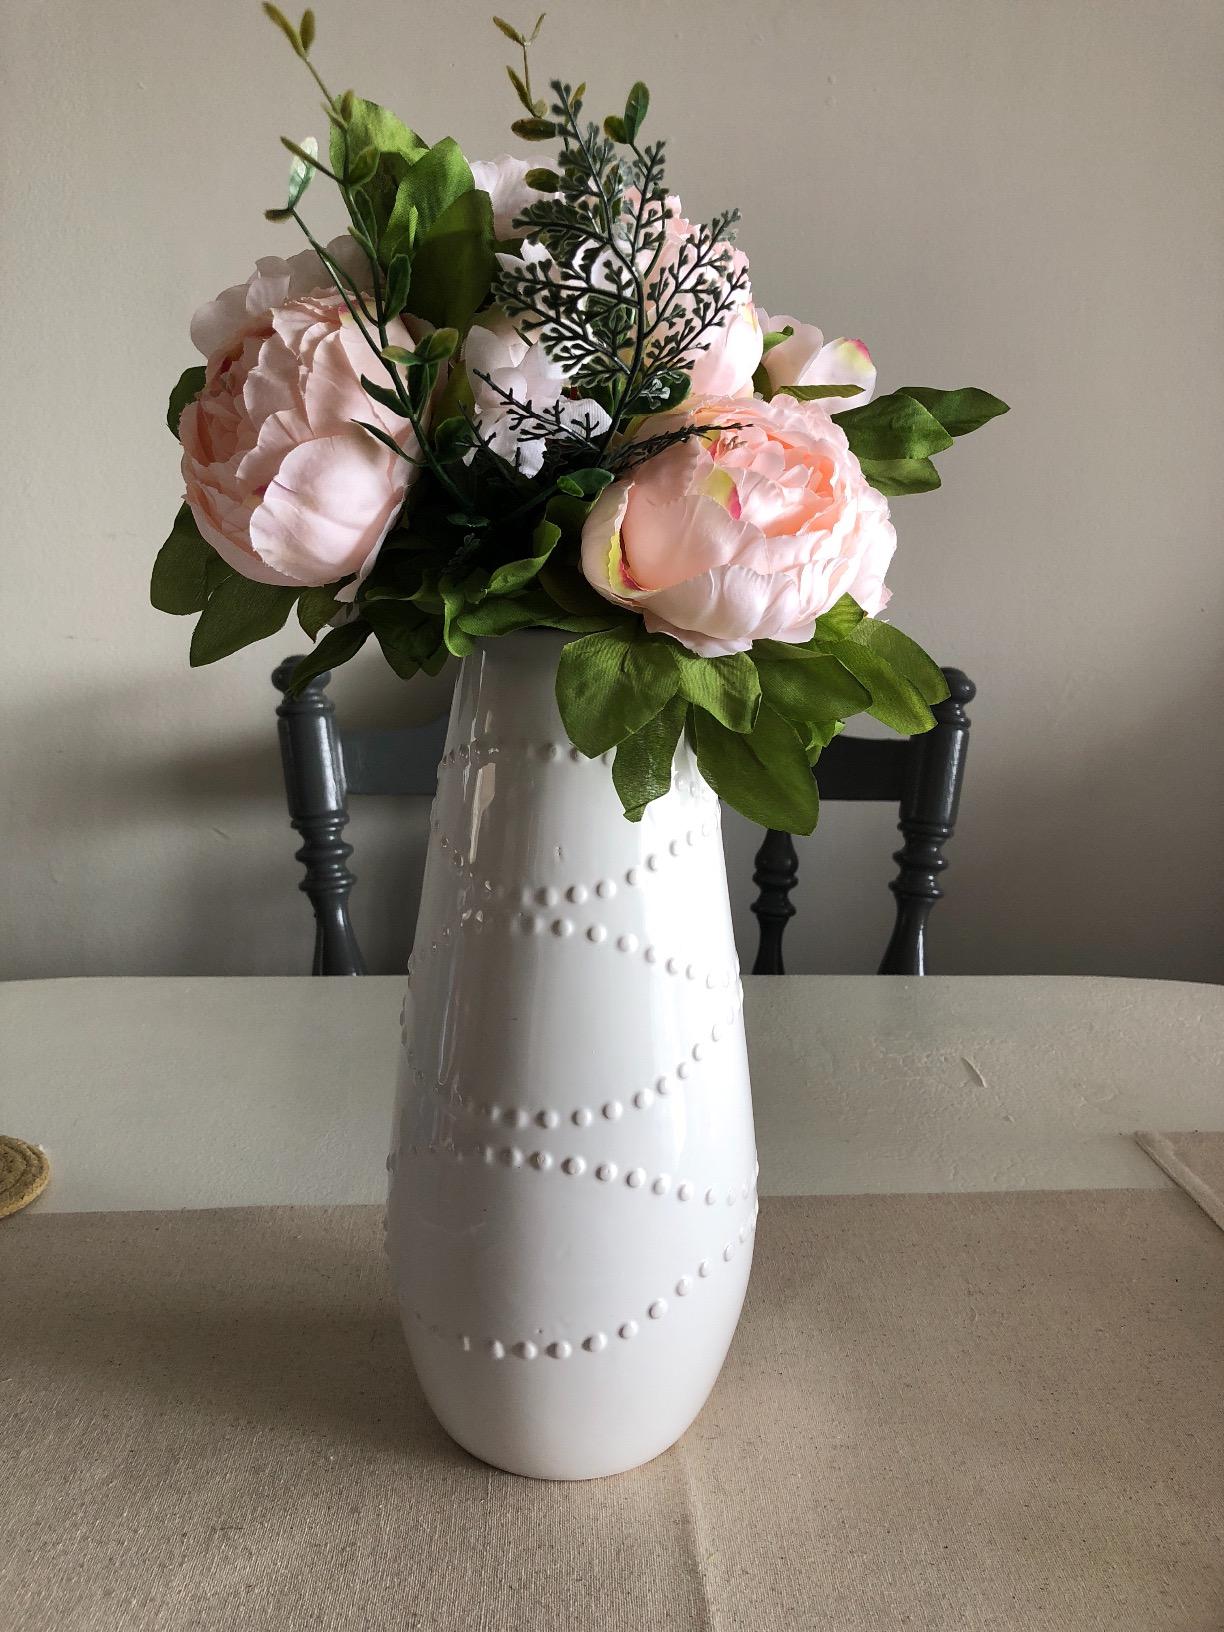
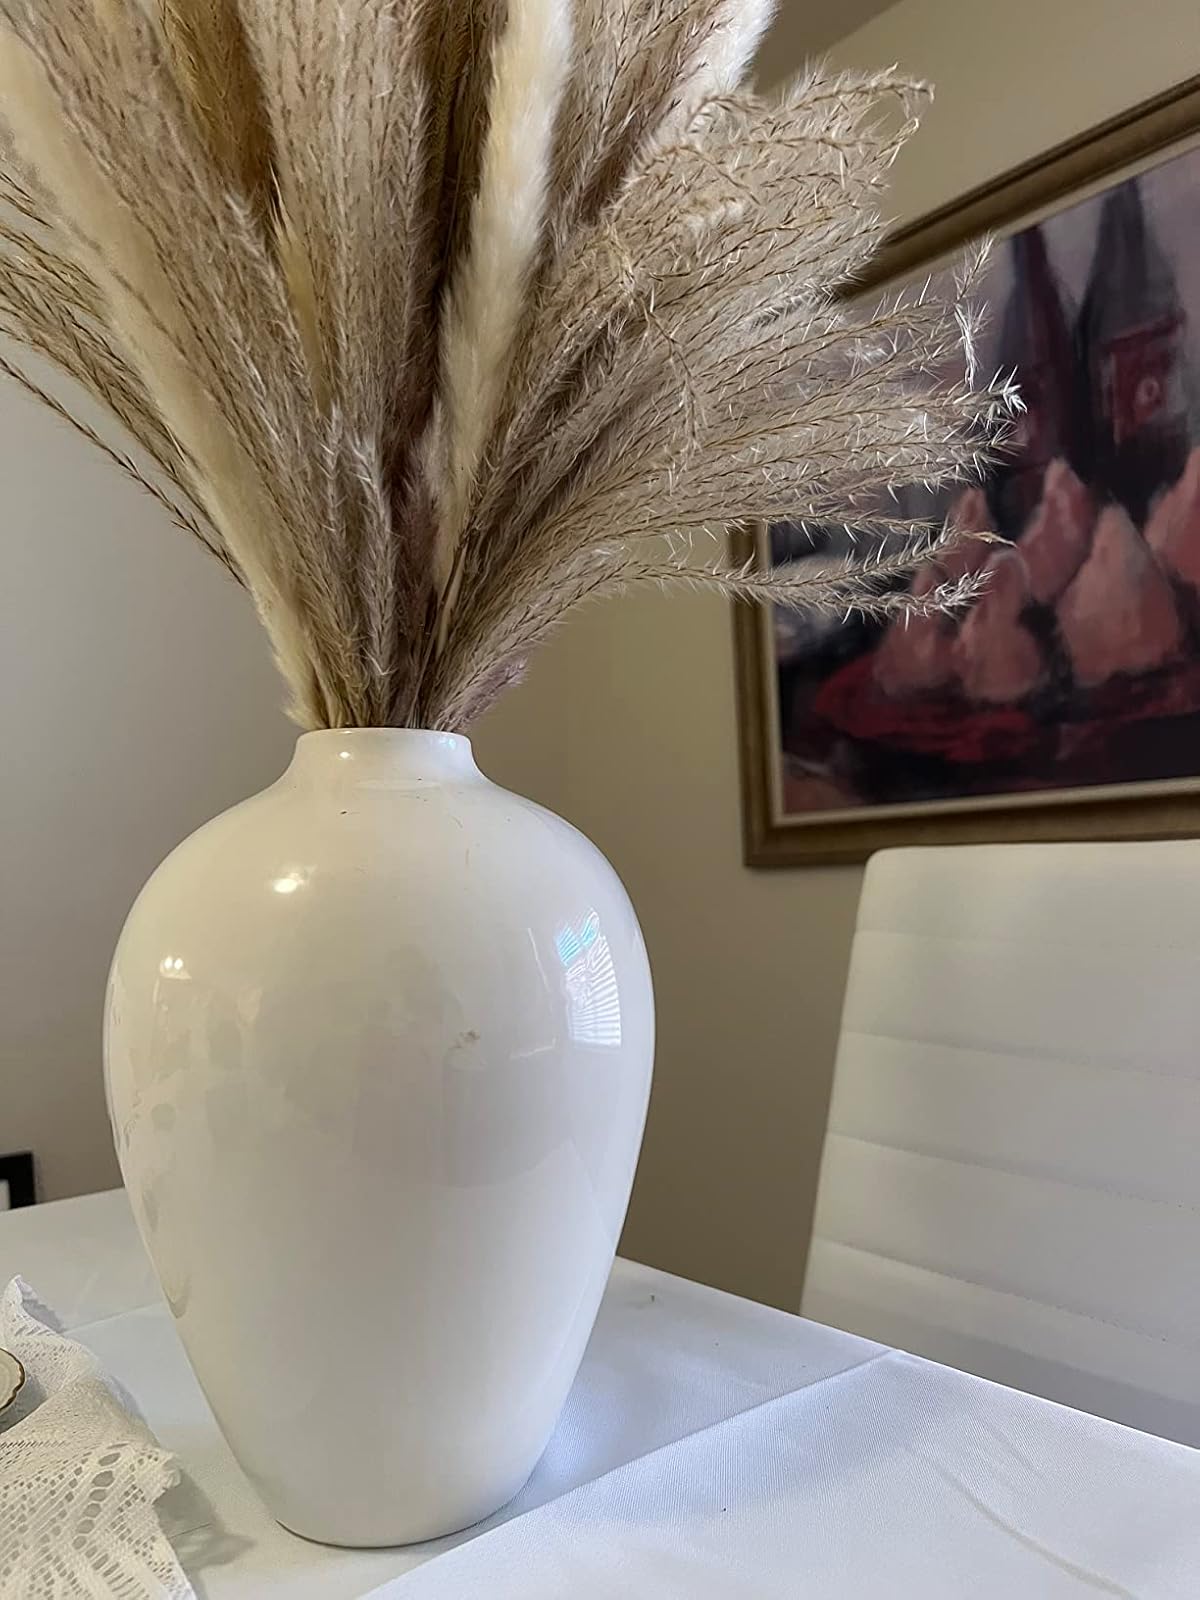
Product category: vase
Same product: no